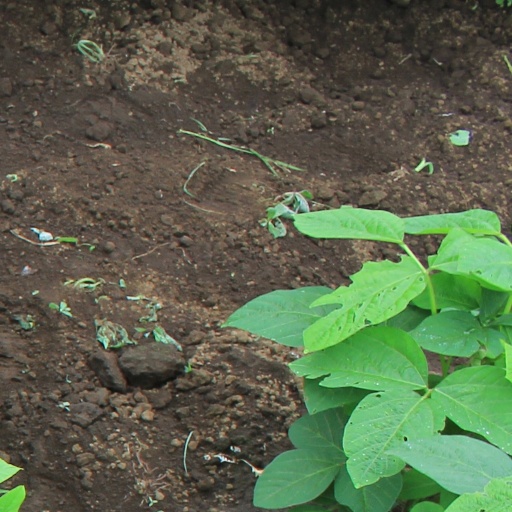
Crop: soybean